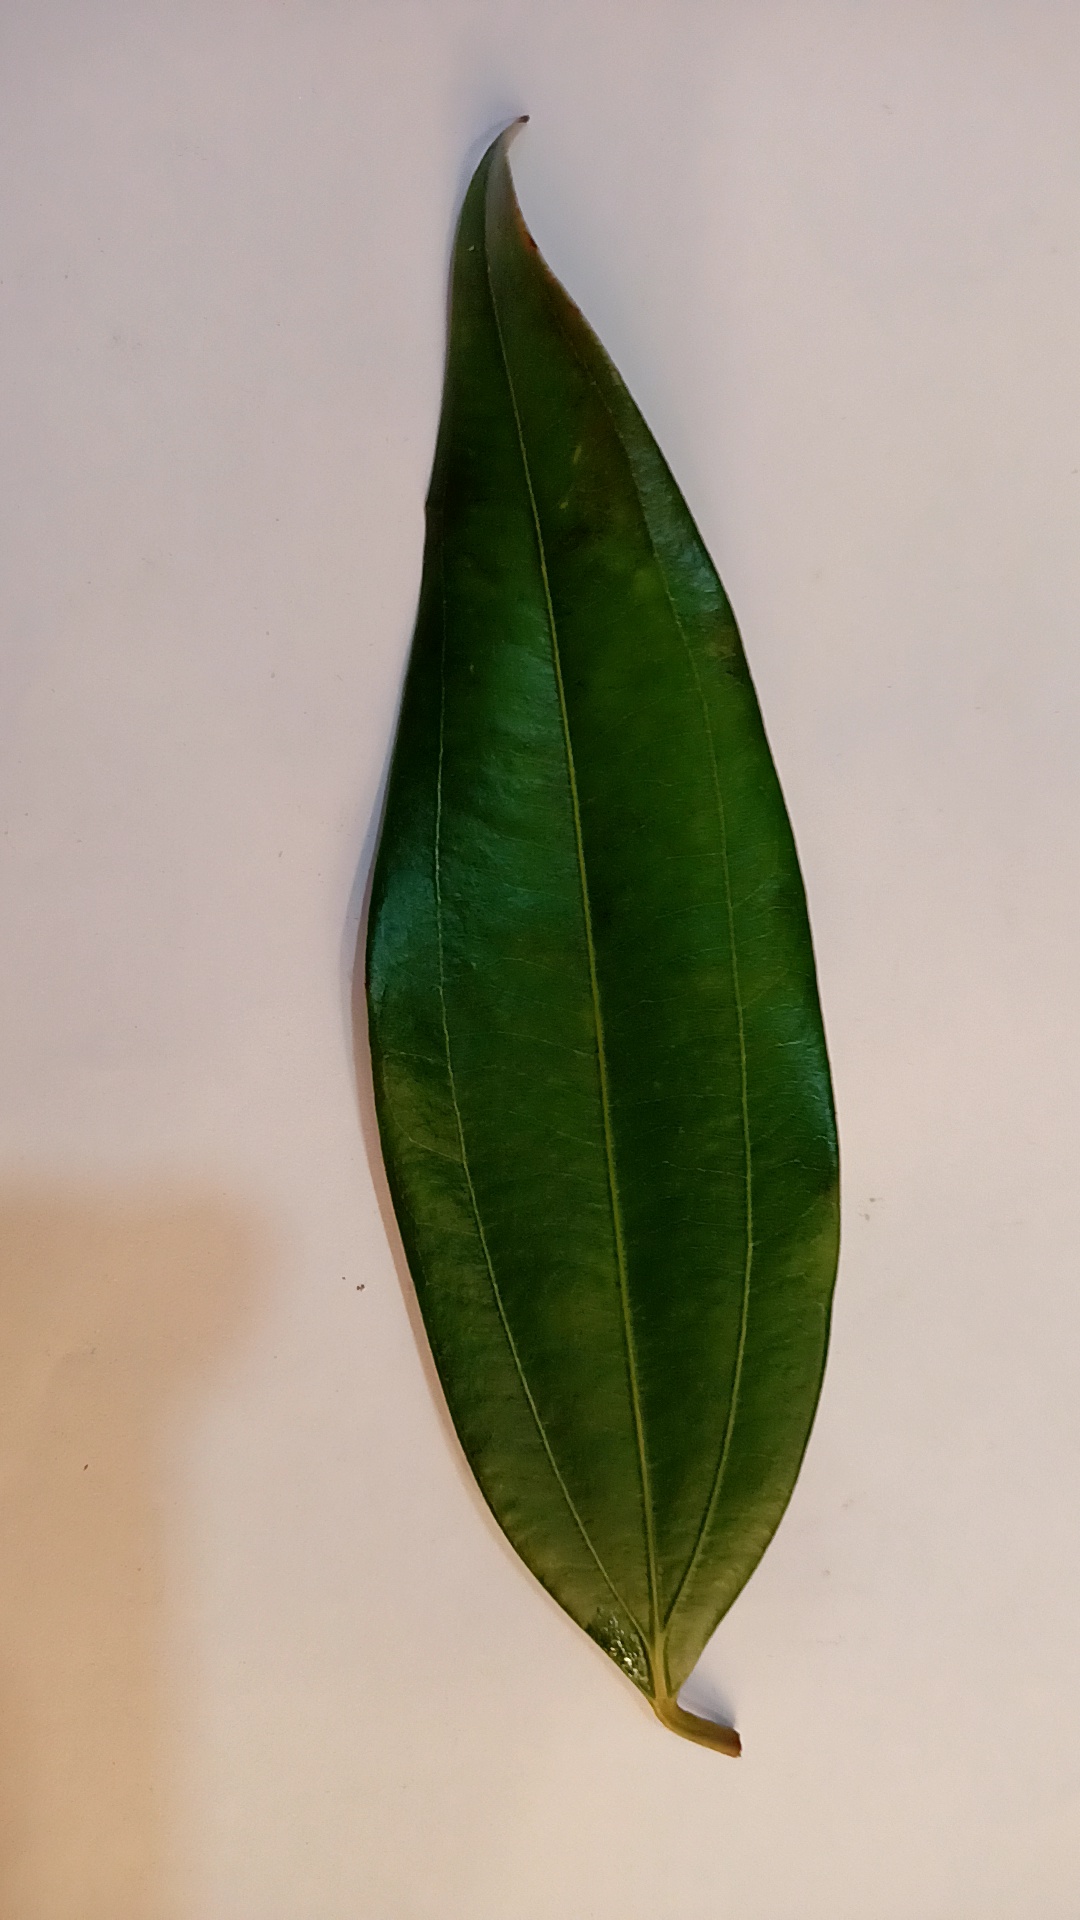
Label: Healthy